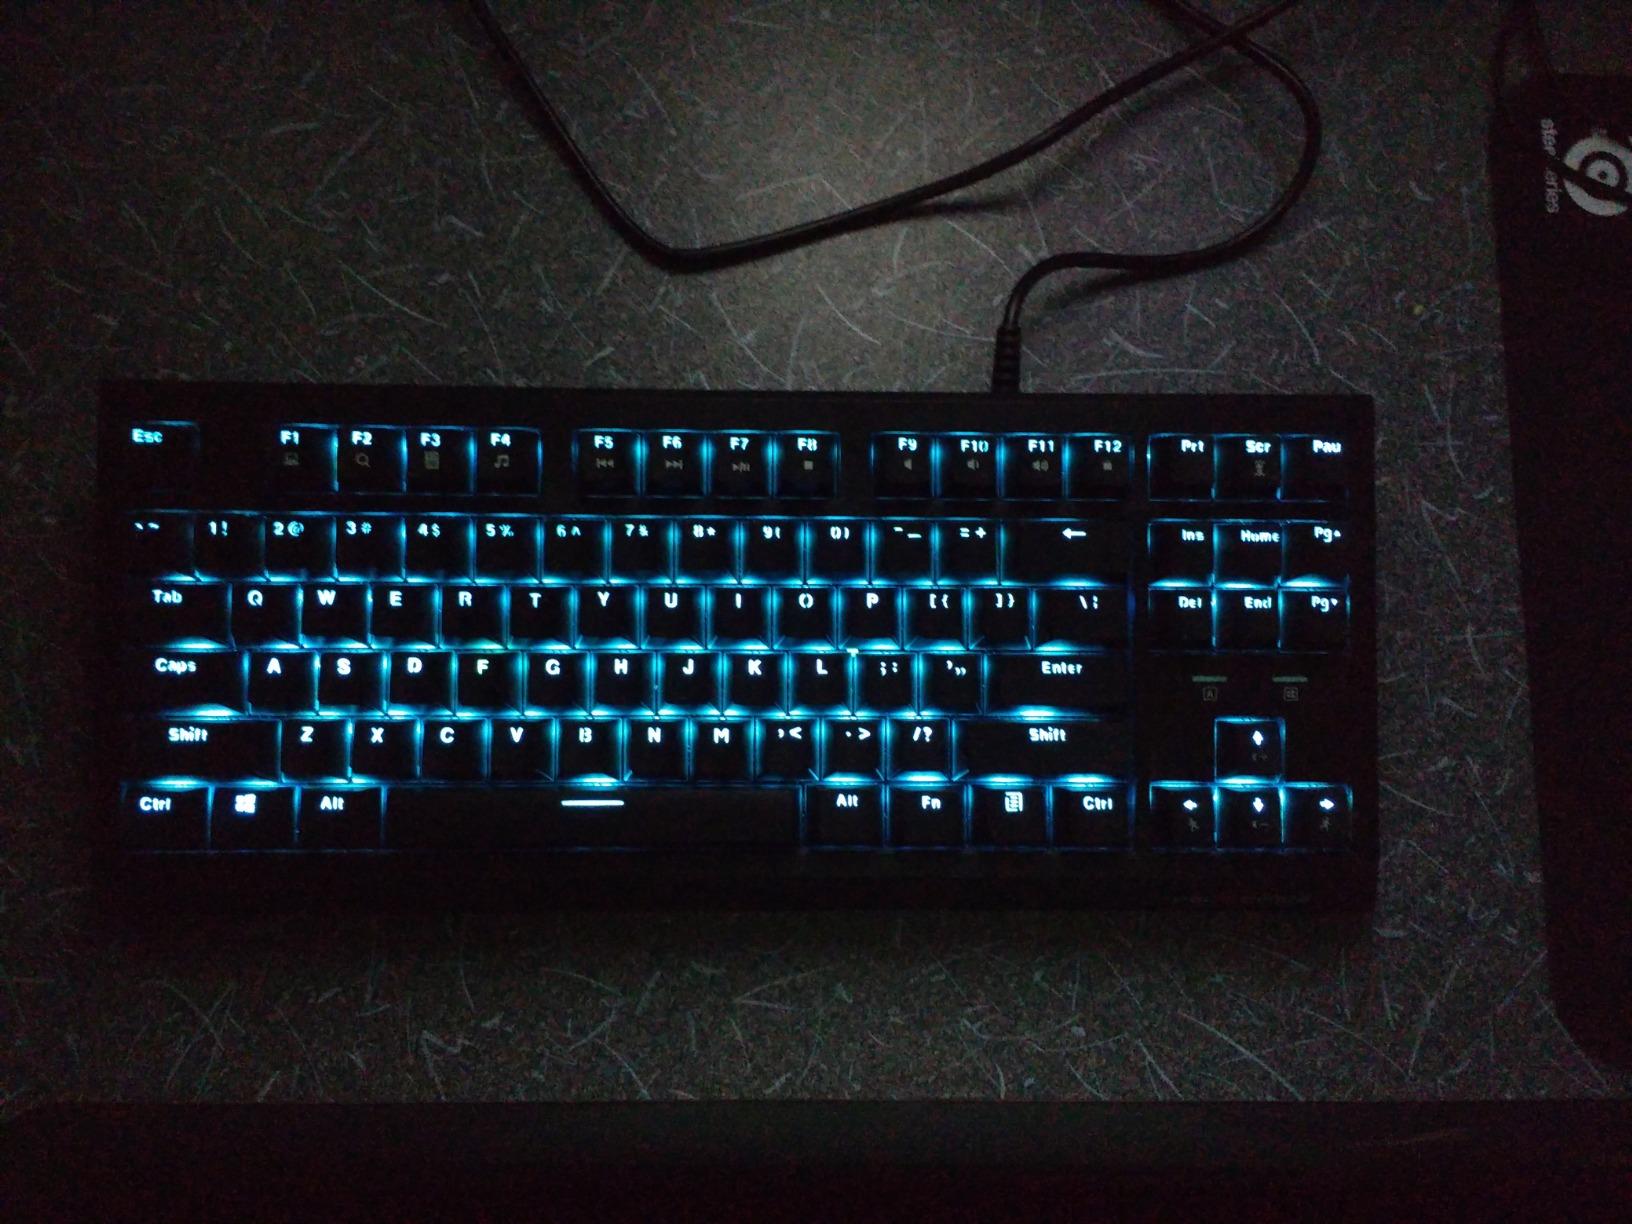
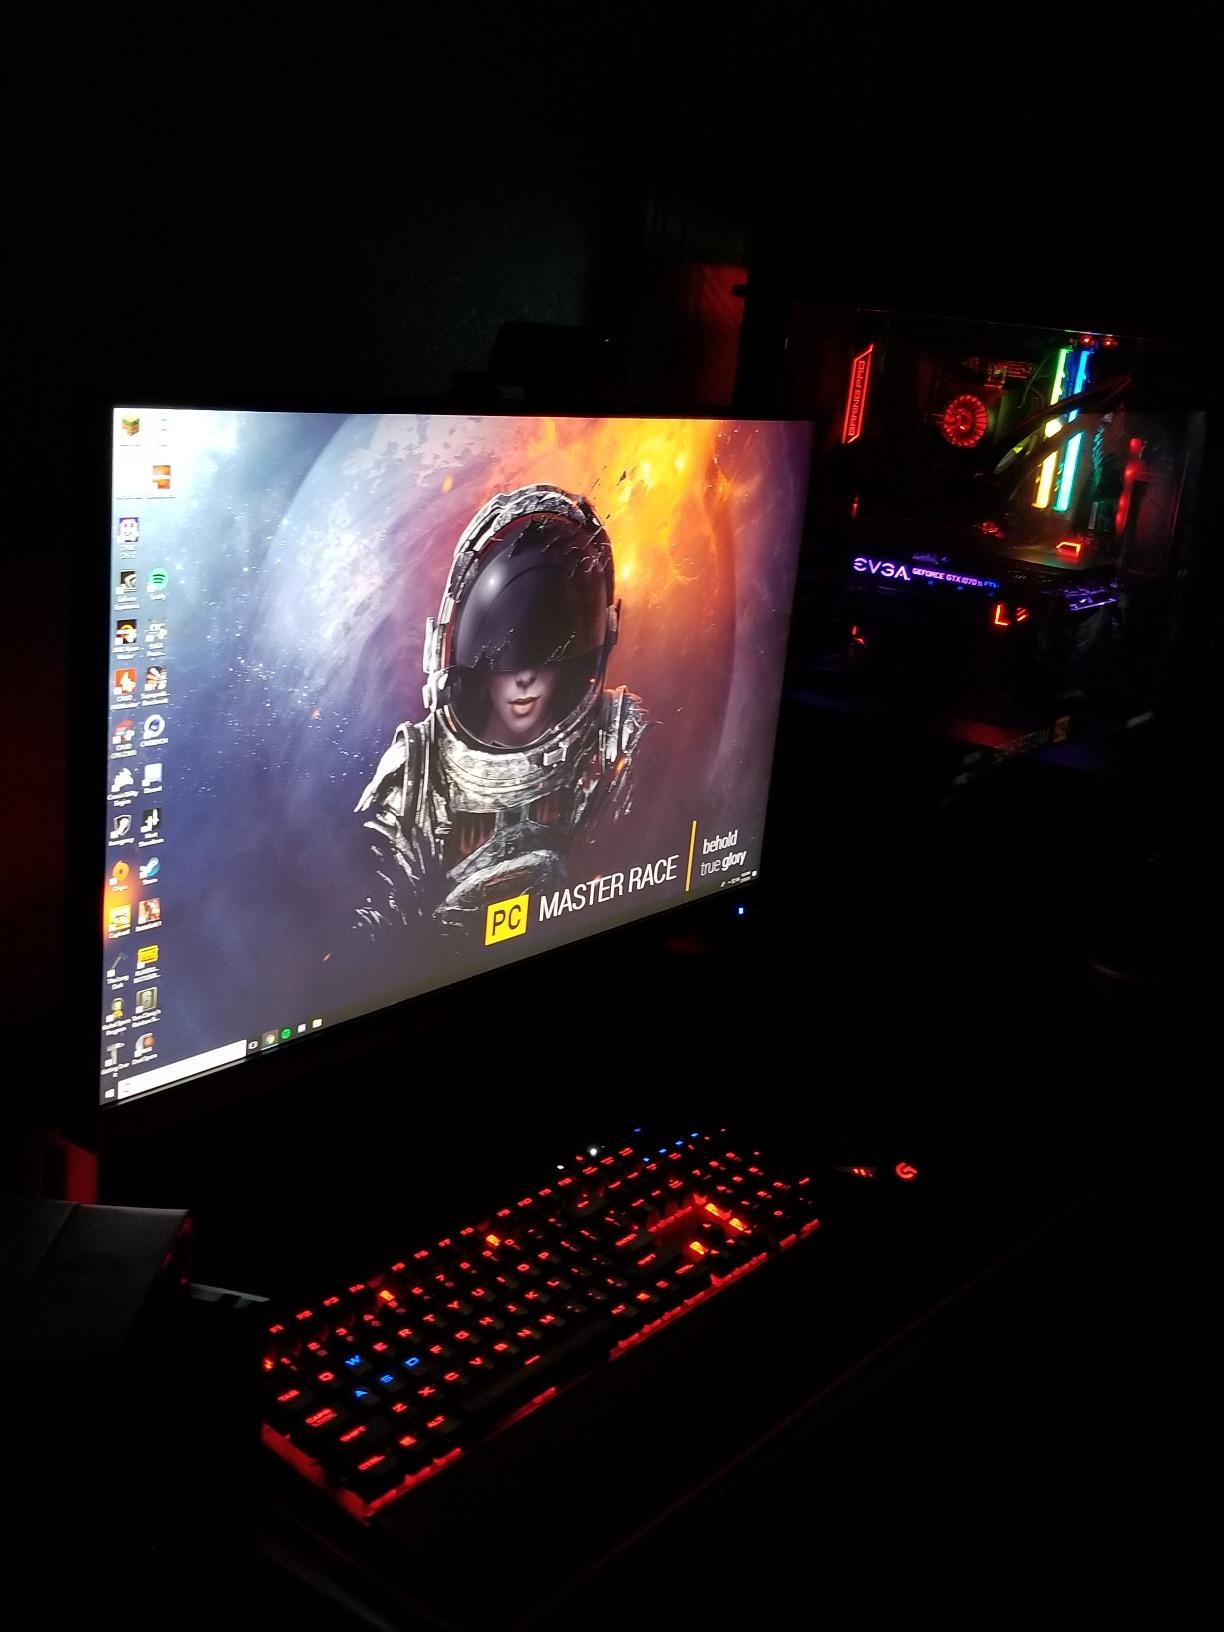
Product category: keyboard
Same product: no